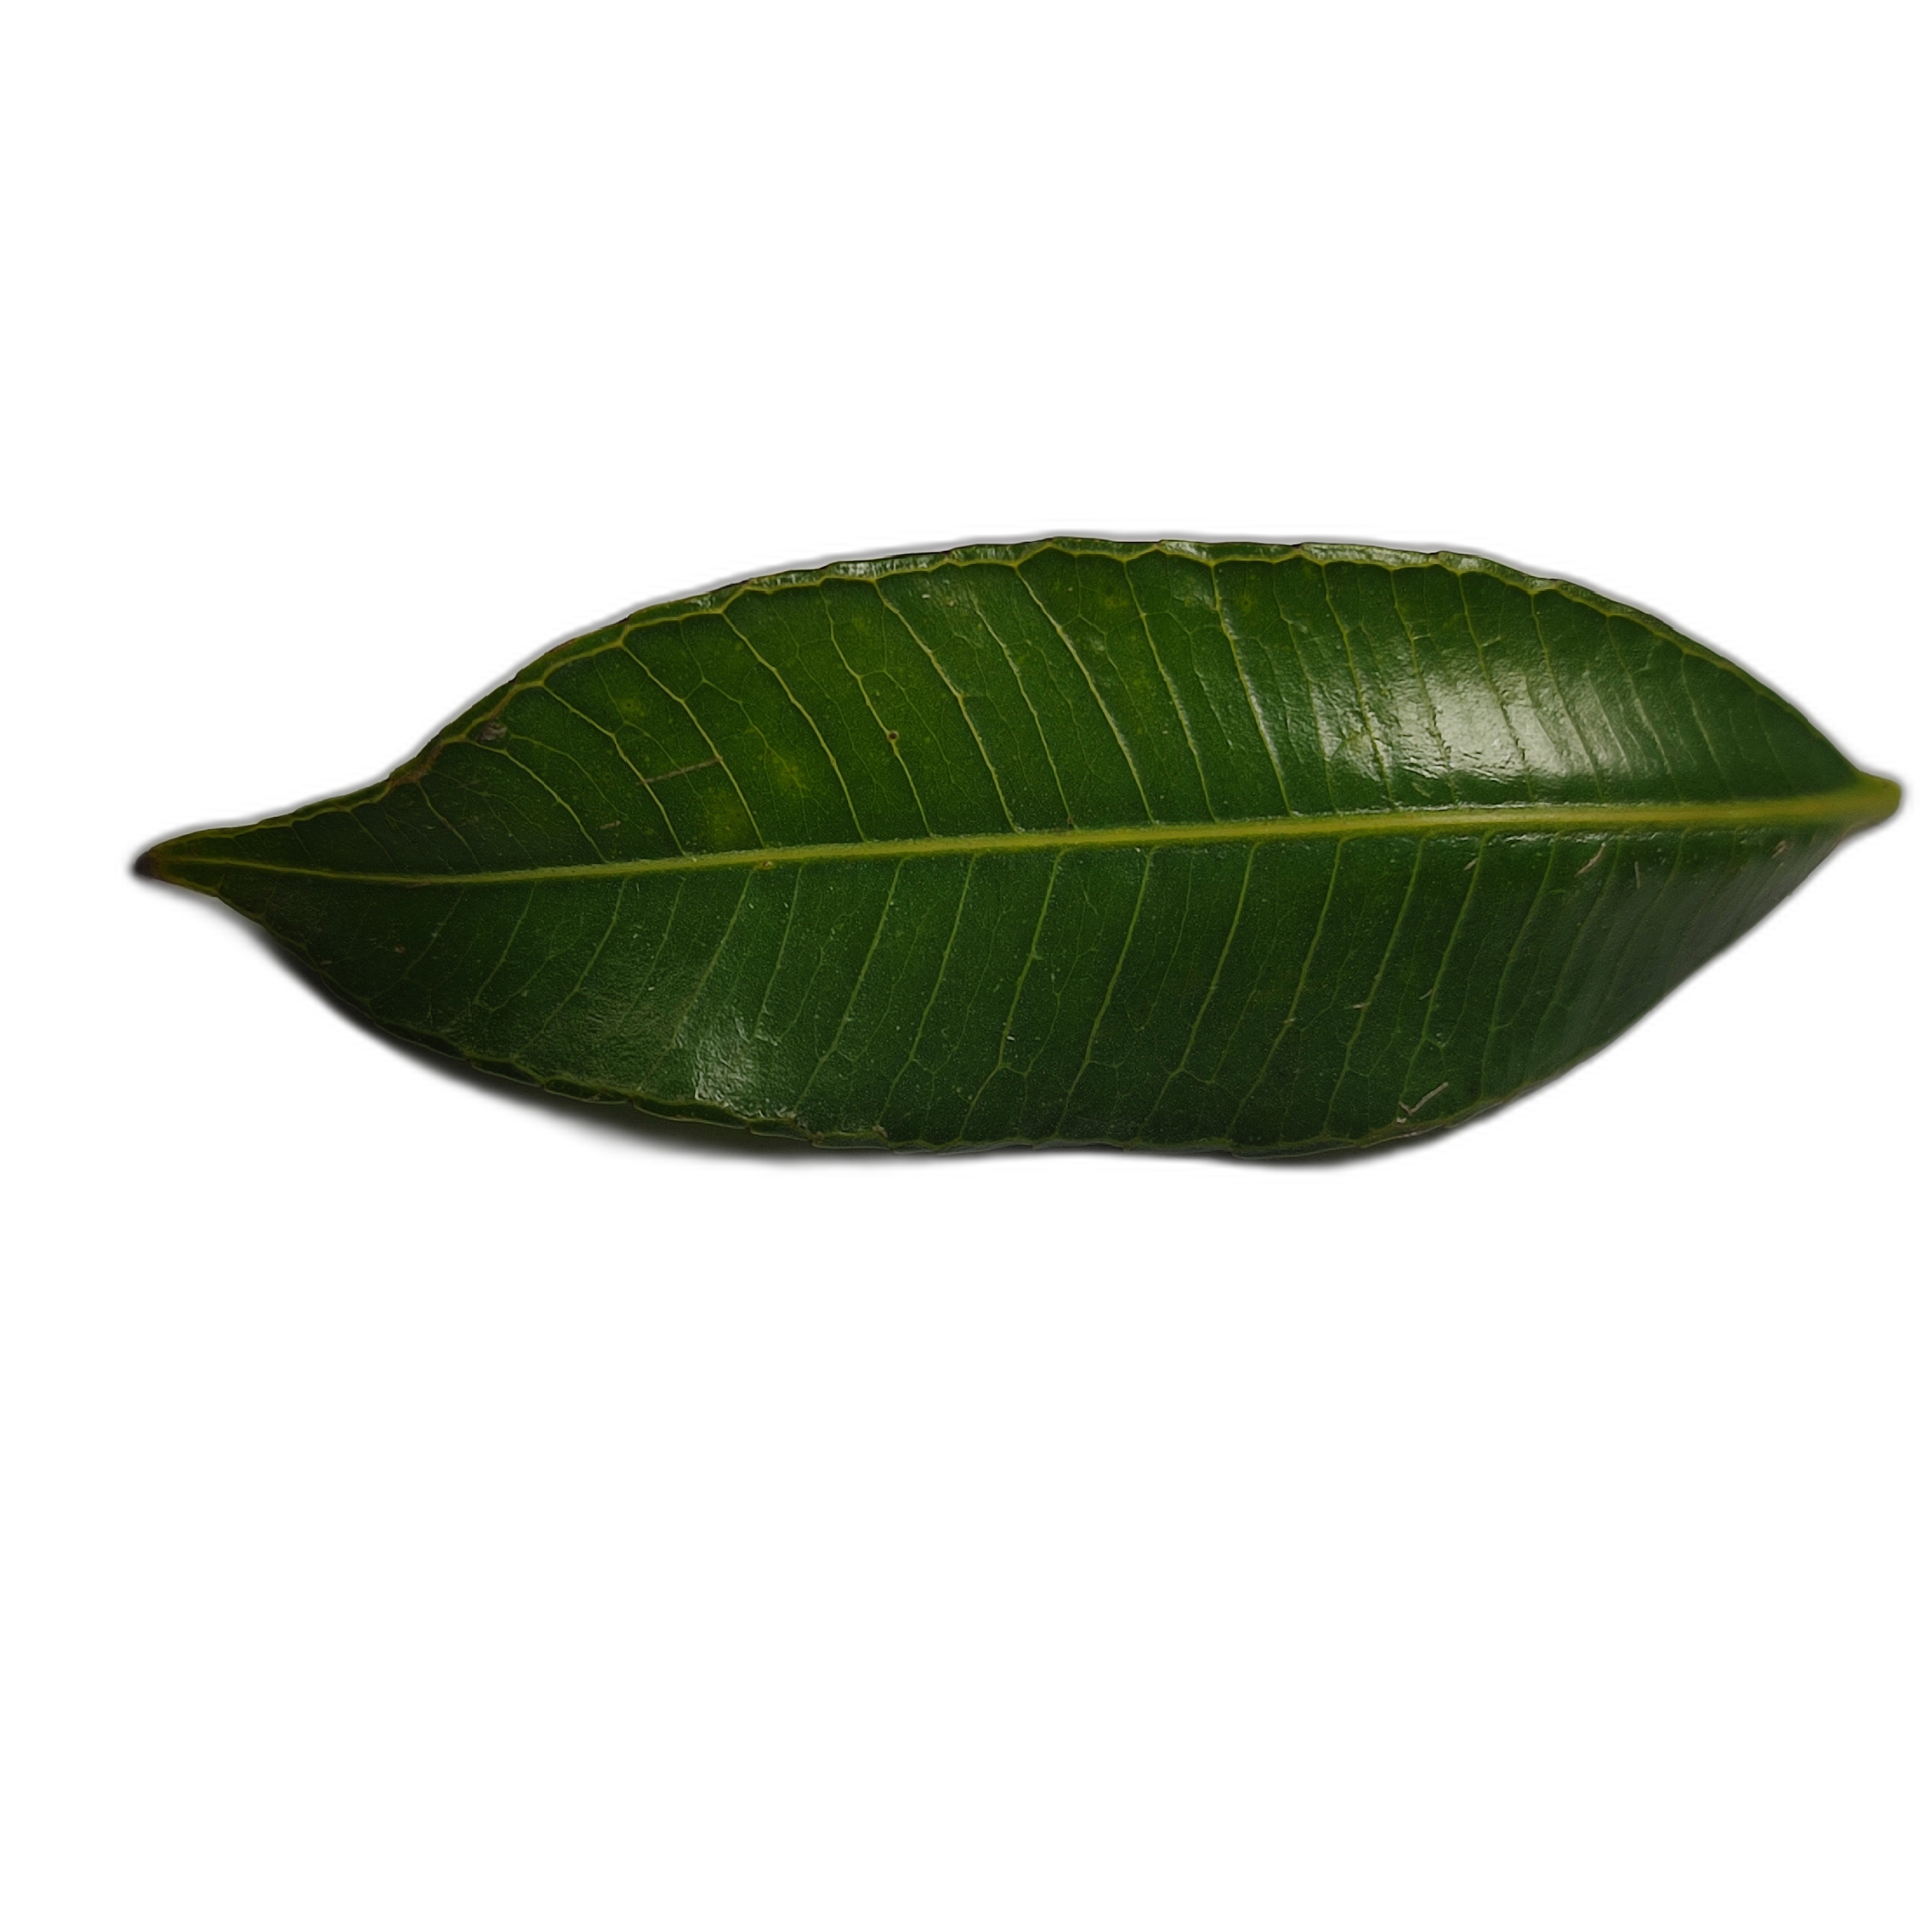
Label: healthy